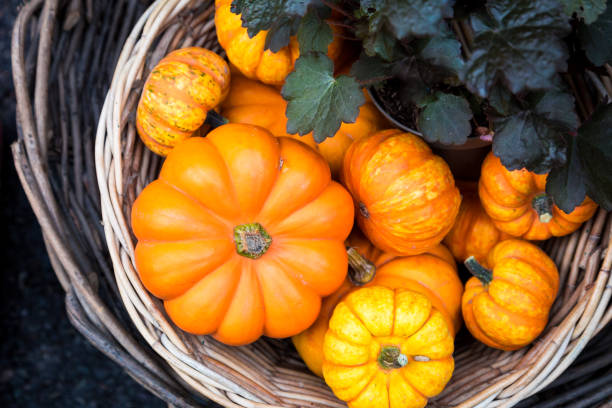
Label: pumpkin